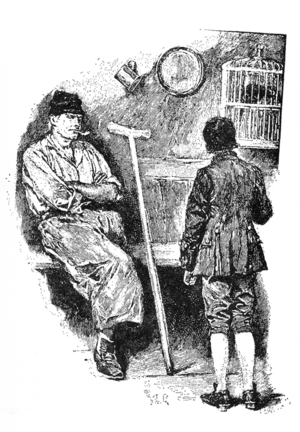
Illustration de Walter Paget pour l'édition de 1899 de ""L'Île au trésor"" de Robert Louis Stevenson"